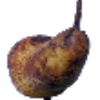
Label: Pear Abate 1